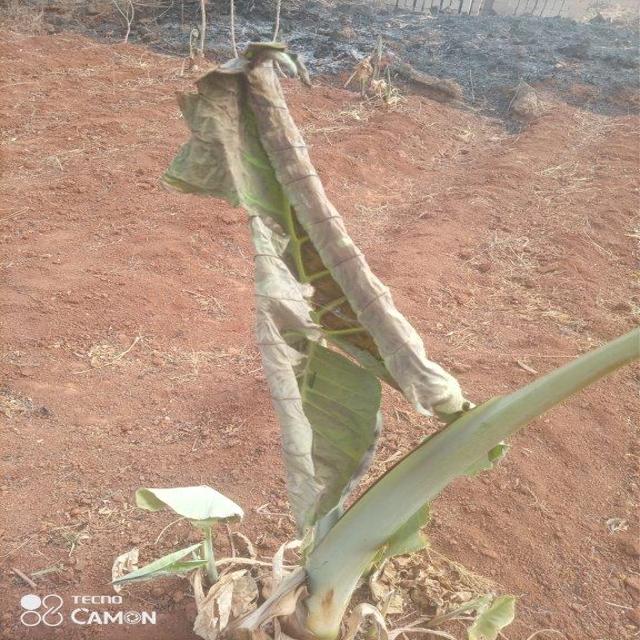
Label: Late_Blight